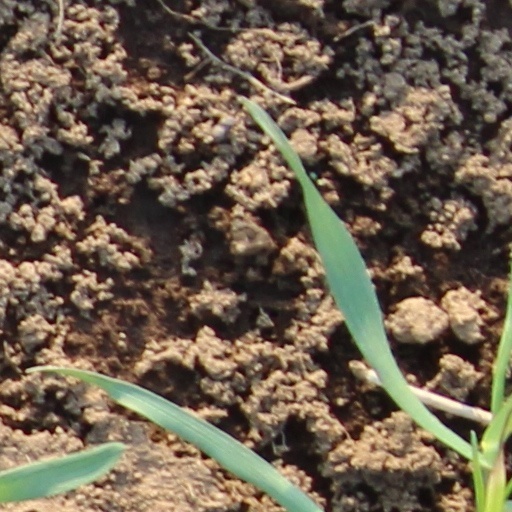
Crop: wheat